Regina's historic buildings and precincts

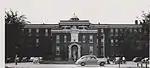
Grey Nuns Hospital circa 1948.

The McCallum-Hill Building was imploded in six seconds with 200 pounds of explosives in 1982 and replaced by the 22-storey McCallum Hill Centre Tower I and Tower II, both on Scarth Street. Knox Presbyterian, Metropolitan Methodist and First Baptist were also across the street from Victoria Park, the latter two still standing (see below), as is the Hotel Saskatchewan. Completed in 1927, the Hotel Saskatchewan was in part constructed from building materials of the never-completed Chateau Qu'Appelle at the corner of Albert Street and 16th Avenue (later renamed College Avenue) on what became the grounds of the Royal Saskatchewan Museum. Besides use for accommodation, dining, entertainment and facilities for wedding receptions and other such functions, it immediately replaced use of Government House for accommodating official visitors including political leaders and royalty: George VI and Queen Elizabeth, for example, stayed there rather than in Government House when they were in Regina during their six-week tour across Canada and back again by train. Also on the opposite sides of streets from Victoria Park were the now long-demolished Capitol Theatre (opened in 1921: photos above in theatre section) and the first YMCA and YWCA. Originally owned by the CPR, though now part of the Radisson Hotels chain, it was much simpler in style and less expensive to build than famous earlier-built CPR and CNR hotels but also than Saskatoon's Bessborough Hotel, built from 1928 to 1932. Nevertheless, it was and remains a luxury hotel, since its 1927 a preferred accommodation for prominent visitors including members of the Royal Family, its night club long an entertainment centre and its dining room favoured for luxurious wedding receptions.